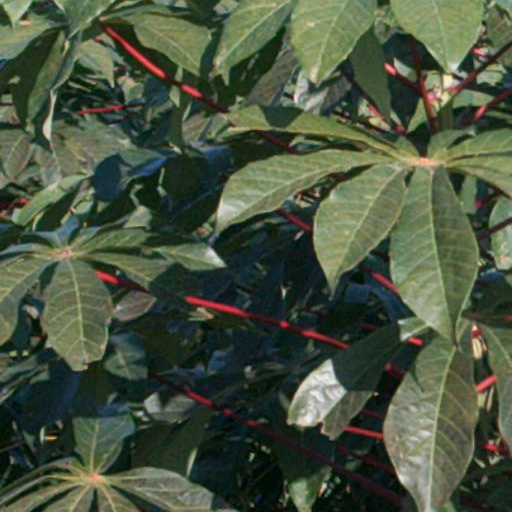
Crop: cassava